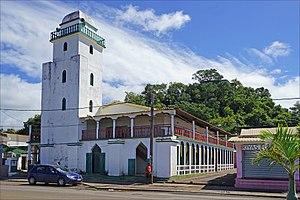
La présente liste de mosquées de France n'est pas exhaustive.
Mayotte, officiellement nommée département de Mayotte, est à la fois une région insulaire française et un département de France d'outre-mer qui sont administrés dans le cadre d’une collectivité territoriale unique dirigée par le conseil départemental de Mayotte.
Les armoiries de Mayotte sont des armoiries adoptées en 1982 par le conseil général de Mayotte pour représenter Mayotte. Elles reprennent plusieurs symboles de l'île, parmi lesquels le croissant musulman, les fleurs d'ylang-ylang, le récif corallien, l'hippocampe, ainsi que que plusieurs symboles faisant référence à la France.